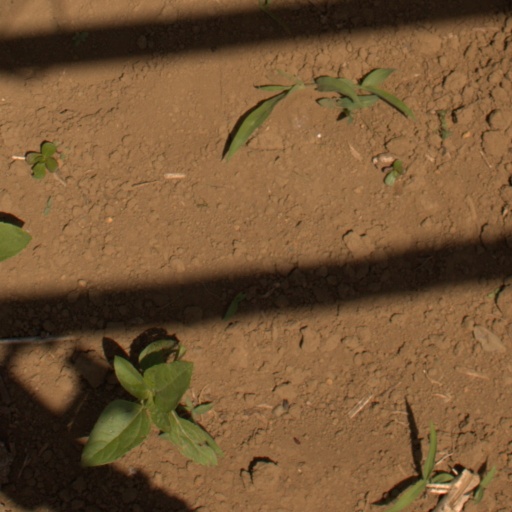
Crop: Jerusalem artichoke